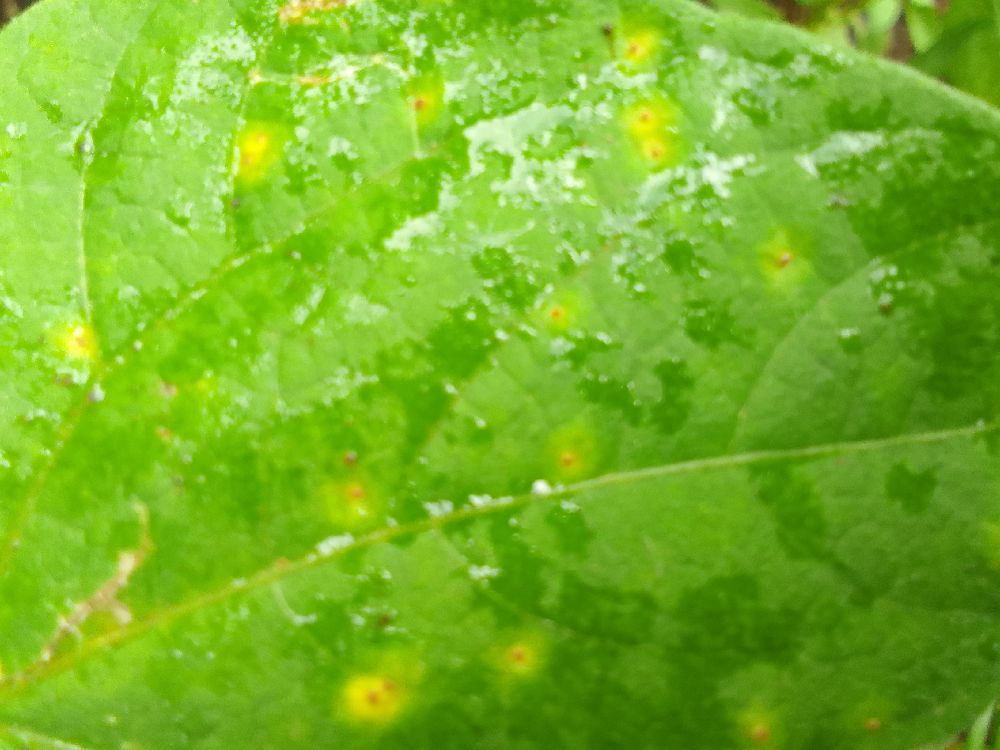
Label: rust